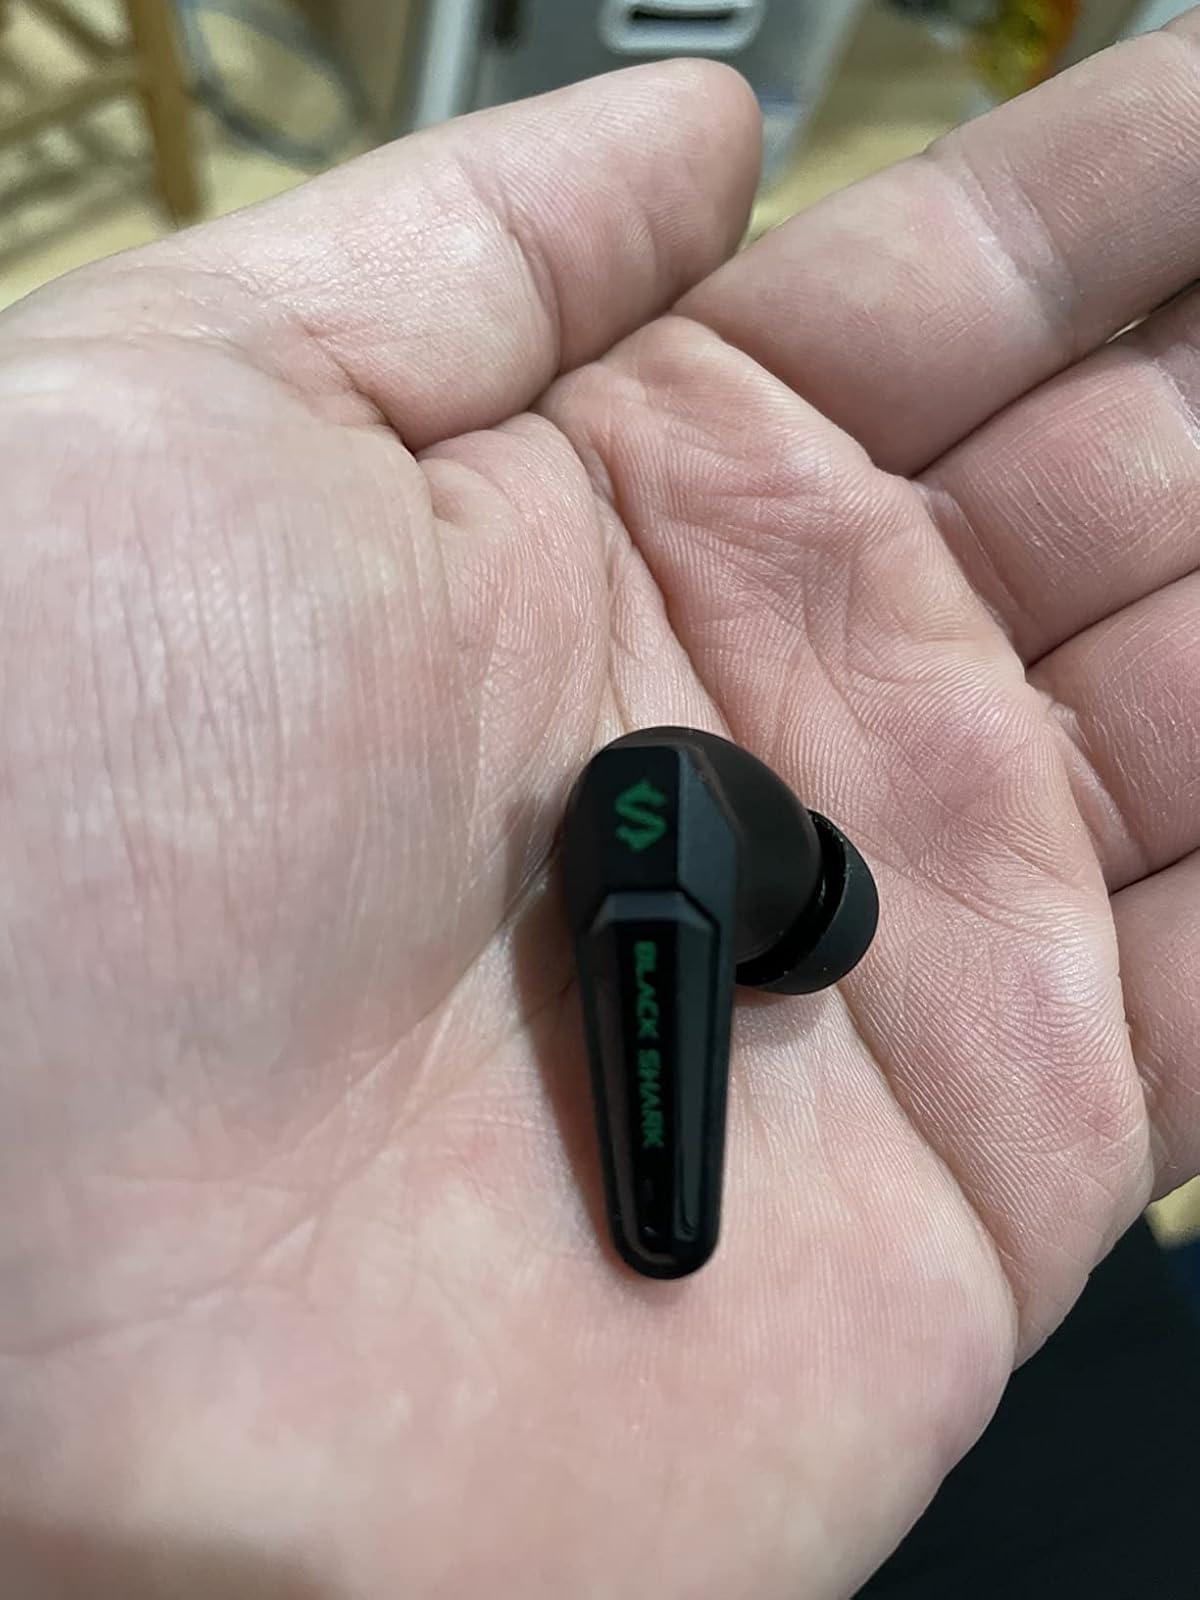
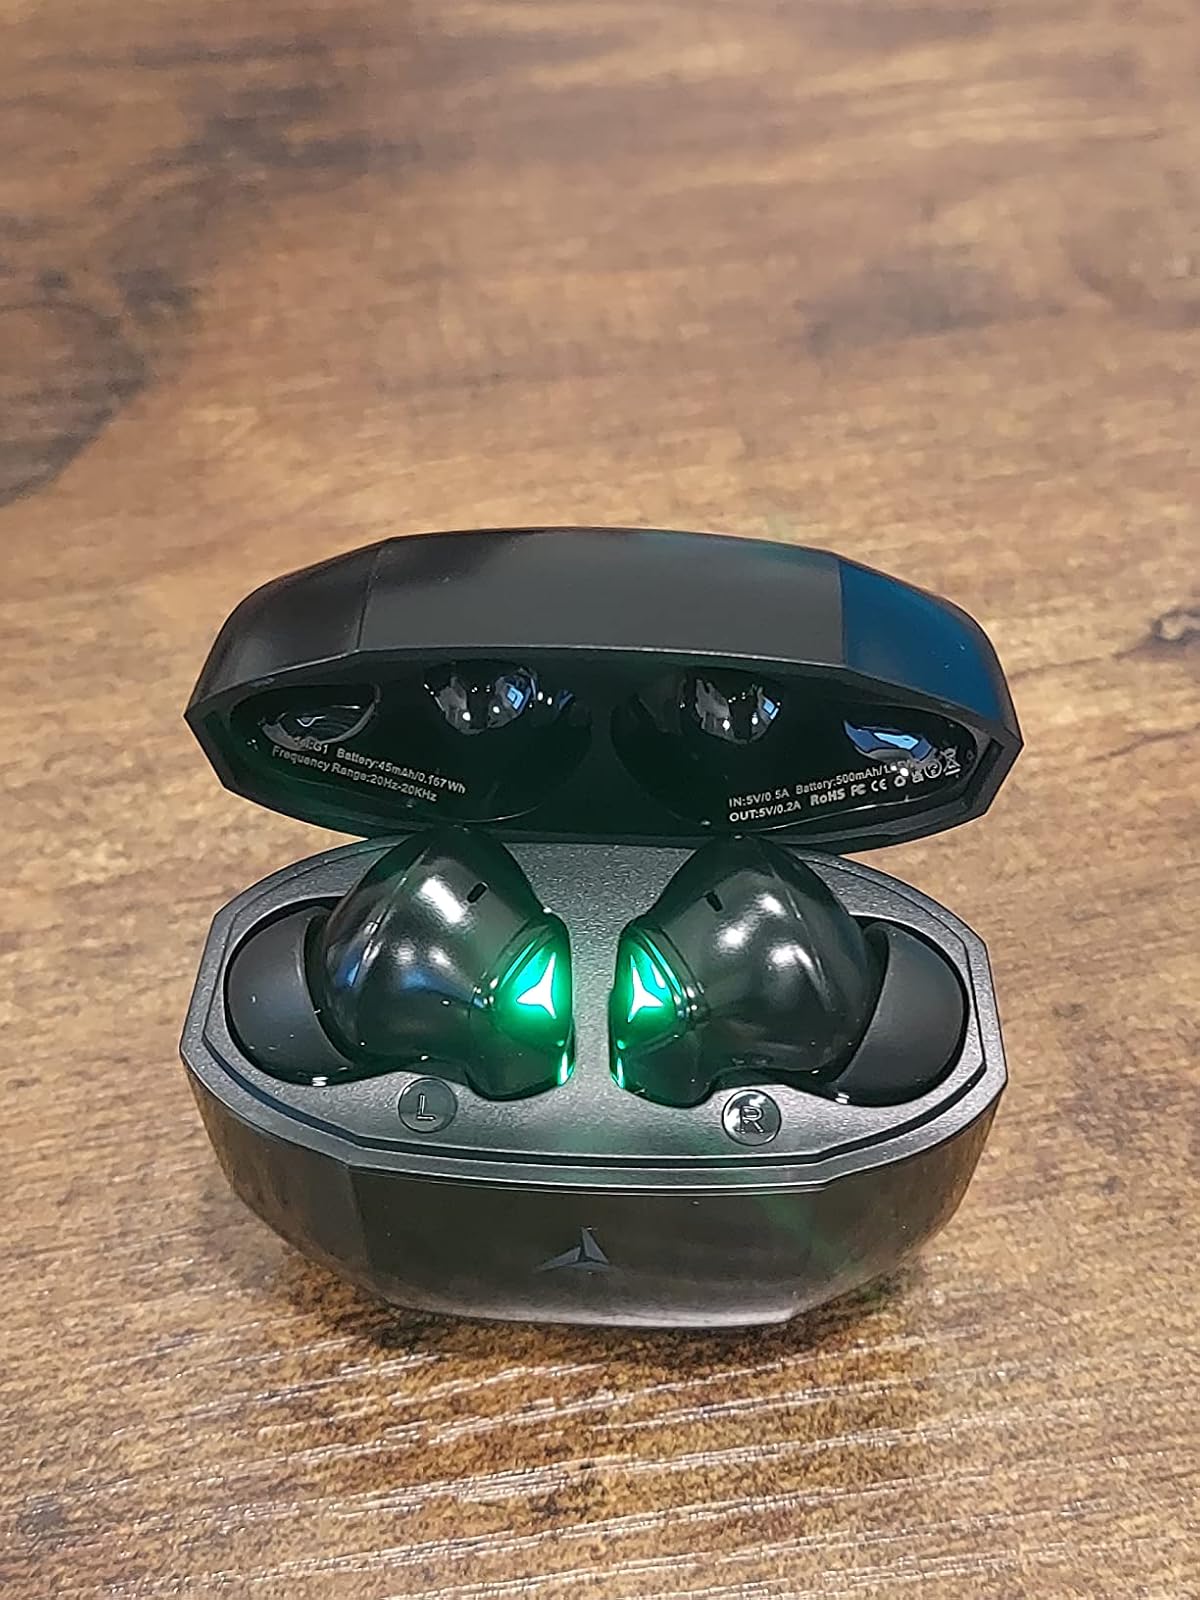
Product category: earbuds
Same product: no